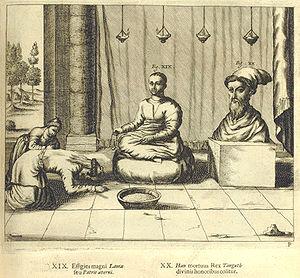
Statues de Lobsang Gyatso, et d'après Lach &amp
La Tartarie ou Grande Tartarie, en latin : Tataria ou Tataria Magna, était le nom donné par les Européens du Moyen Âge au XXᵉ siècle à la partie de l'Asie centrale et septentrionale s'étendant de la mer Caspienne et de l'Oural à l'océan Pacifique, et peuplée par les « Tartares », ou parfois Tata, nom générique donné aux peuples turco-mongols. Cette aire couvre la Sibérie, le Turkestan, la Mongolie, la Mandchourie et quelquefois le Tibet. La Tartarie désignait également, au XVIIᵉ siècle, l'Empire mongol. Le nom provient du peuple des Tatars et a été appliqué à l'ensemble des peuples turcs.
Le Ganden Phodrang, également appelée période du Ganden Phodrang, gouvernement du Ganden Phodrang ou régime du Ganden Phodrang, est le type de gouvernement mis en place en 1642 par Lobsang Gyatso, le 5ᵉ dalaï-lama, devenu chef spirituel de tout le Tibet grâce au khan mongol qoshot, Güshi Khan qui reçoit en échange la reconnaissance en tant que roi du Tibet. C'est la fin de la Période Phagmodrupa, contrôlée par les tibétains ; les religieux des écoles traditionnelles tibétaines kagyupa et du chamanisme bön, opposés à l'école guéloug, sont chassés du pouvoir par les Mongols.
On dénombre un certain nombre d'Européens qui ont pu se rendre au Tibet avant 1950. Les premiers visiteurs y arrivèrent au Moyen Âge. Il s'agissait au départ surtout de commerçants et de missionnaires chrétiens. Les explorateurs arrivèrent plus tard.
China illustrata est un livre de large format publié par Athanasius Kircher, à Amsterdam en 1667. Écrit en latin et aussitôt traduit et publié en langues vulgaires cette somme des connaissances de l’époque sur la Chine, le Tibet et l’Extrême-Orient eut un succès considérable et est à l’origine de la sinologie moderne.
La relation de Chö-yon était une entente politico-religieuse entre un maître spirituel et un bienfaiteur laïc, dite prêtre-patron, mise en place par les lamas du bouddhisme tibétain. Les Tibétains ont établi en 1247 avec les Mongols un traité politique sans équivalent dans le monde, définissant une répartition des rôles sans prévalence d’une autorité sur l’autre. Il s'est poursuivi avec certains empereurs de la dynastie Ming, puis avec la dynastie mandchoue des Qing et a disparu après l'envoi par ces derniers d'une armée pour établir leur contrôle direct du Tibet du XIIIᵉ dalaï-lama en 1910.